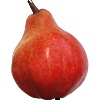
Label: Pear Red 1